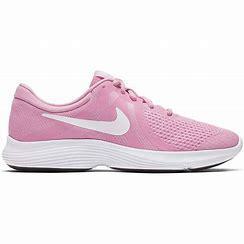
Brand: Nike
Model: Revolution 4